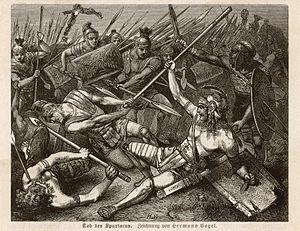
Spartacus est un gladiateur d'origine thrace, qui, avec les esclaves gaulois Crixus, Gannicus, Castus et Œnomaüs, est à l'origine de la troisième guerre servile, le plus important soulèvement d'esclaves contre la République romaine, entre 73 et 71 av. J.-C.